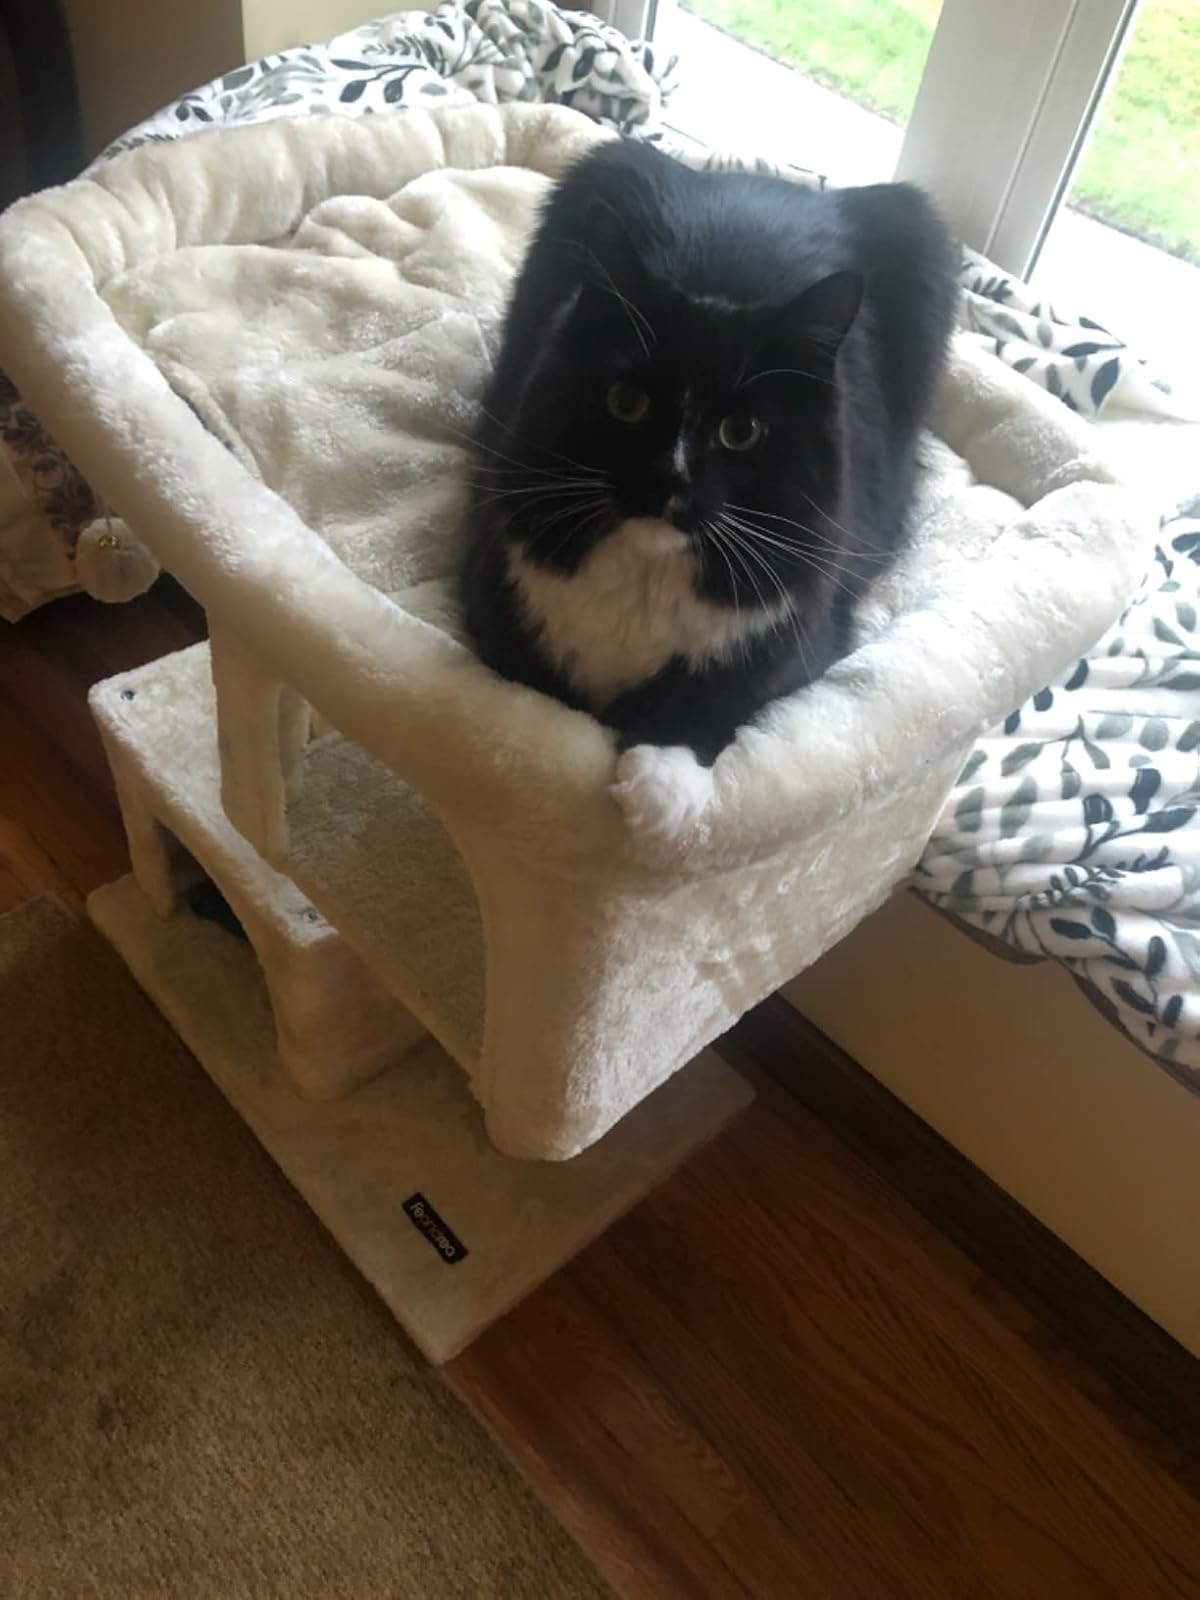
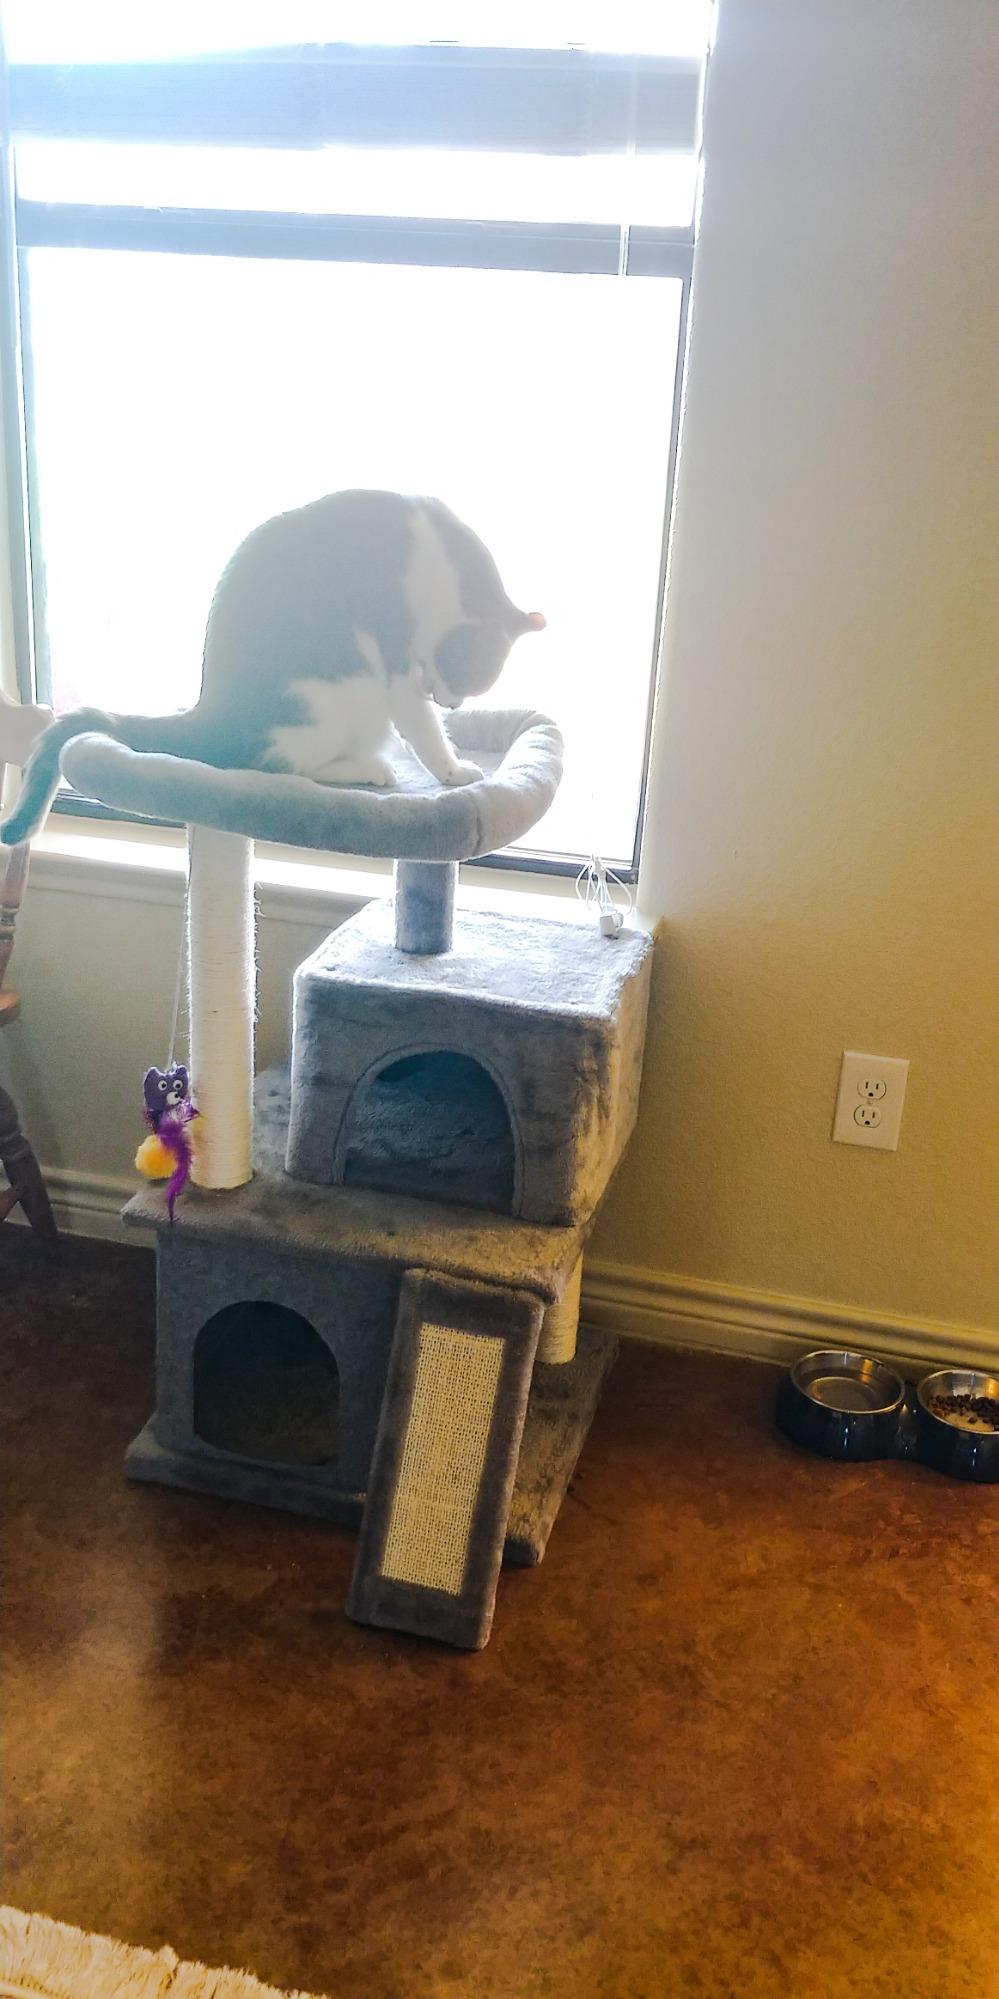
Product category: items_cat tree
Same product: no